Saint Narek chapel

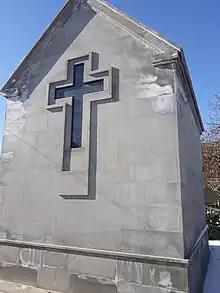
On the opposite side of St. Narek Chapel

With the initiative of philanthropist Artur Janibekyan, the construction of the St. Narek chapel was launched in 2011. The reconstruction was completed in 2012, and on 25 August of the same year the chapel's consecration ceremony took place. St. Narek is a small building 4.15 meters long, 3.10 meters wide and 4.60 meters high. The chapel has a window in form of a cross behind the sacred table. The interior surface is 7 sq. meters in size. It has a candle lighting table. In St. Narek, a wooden door with a height of 173 cm and width of 90 cm is placed, on which the Armenian cross is engraved. Inside, is an example of Grigor Narekatsi's "The Book of Lamentations" with a gilding composition.